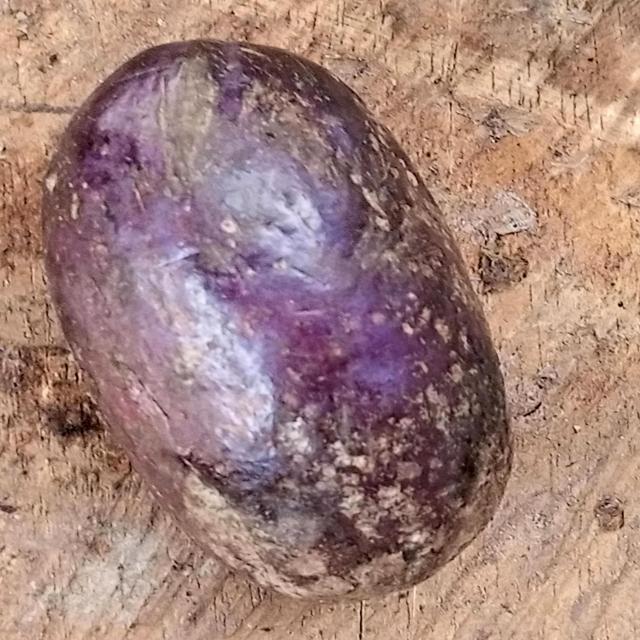
Plum grade: spotted